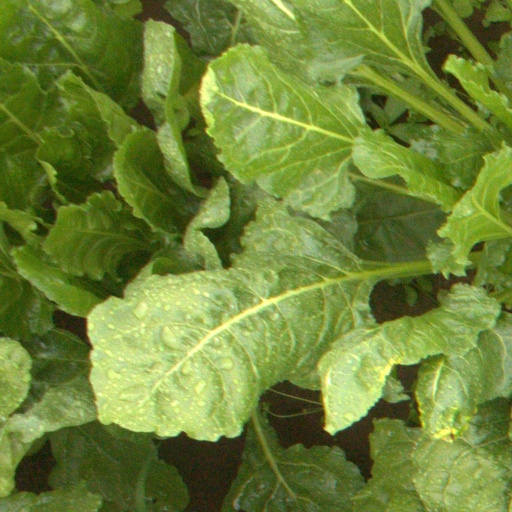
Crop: sugar beet